Pichilemu

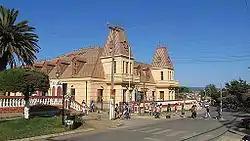
Agustín Ross Cultural Centre, in 2013.

Pichilemu is located west of San Fernando, in the westernmost area of the O'Higgins Region, on the coast of the Pacific Ocean. It is within a three-hour drive of the Andes Mountains. It is near the Cordillera de la Costa (Coastal Mountain Range) which rises to in elevation.